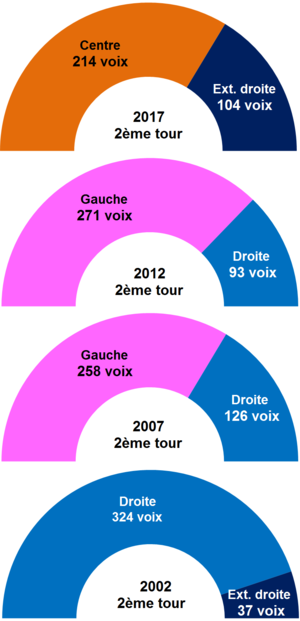
Résultatas 2nds tours présidentielles Avezac-Prat-Lahitte
Avezac-Prat-Lahitte est une commune française située dans le sud de la France, en région Occitanie, dans le département des Hautes-Pyrénées et plus précisément dans les baronnies des Pyrénées. Ses habitants sont appelés les Avezacais.